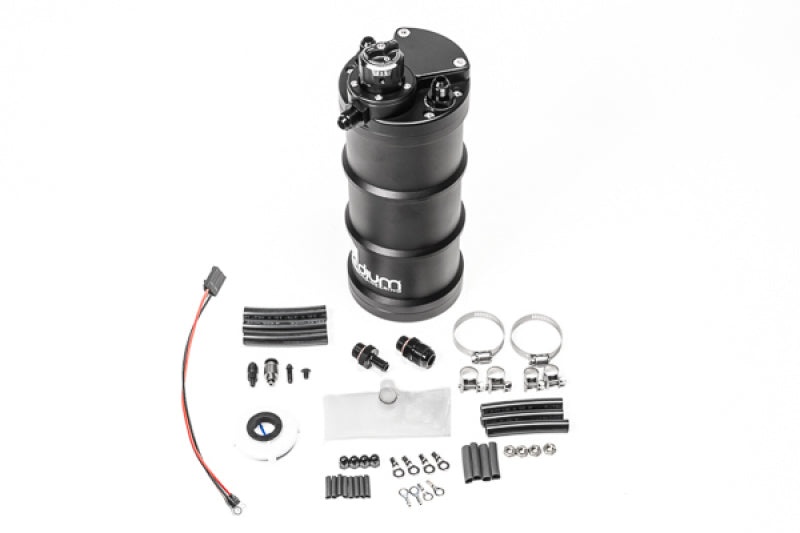
Radium Engineering Fuel Surge Tank Regulated (Pump Not Included)
Updated design for 2023. Fuel surge tank with integrated fuel pressure regulator. Utilizes an internal fuel pump (sold separately). Separate fuel pressure regulator not needed. For EFI systems only. Universal design.
Brand: Radium Engineering
Category: Vehicles & Parts > Vehicle Parts & Accessories > Motor Vehicle Parts > Motor Vehicle Fuel Systems > Fuel Tanks